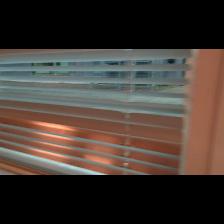
Label: NonHuman